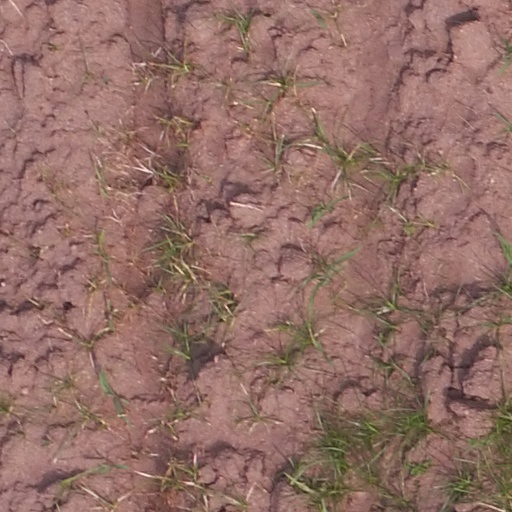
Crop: maize; corn